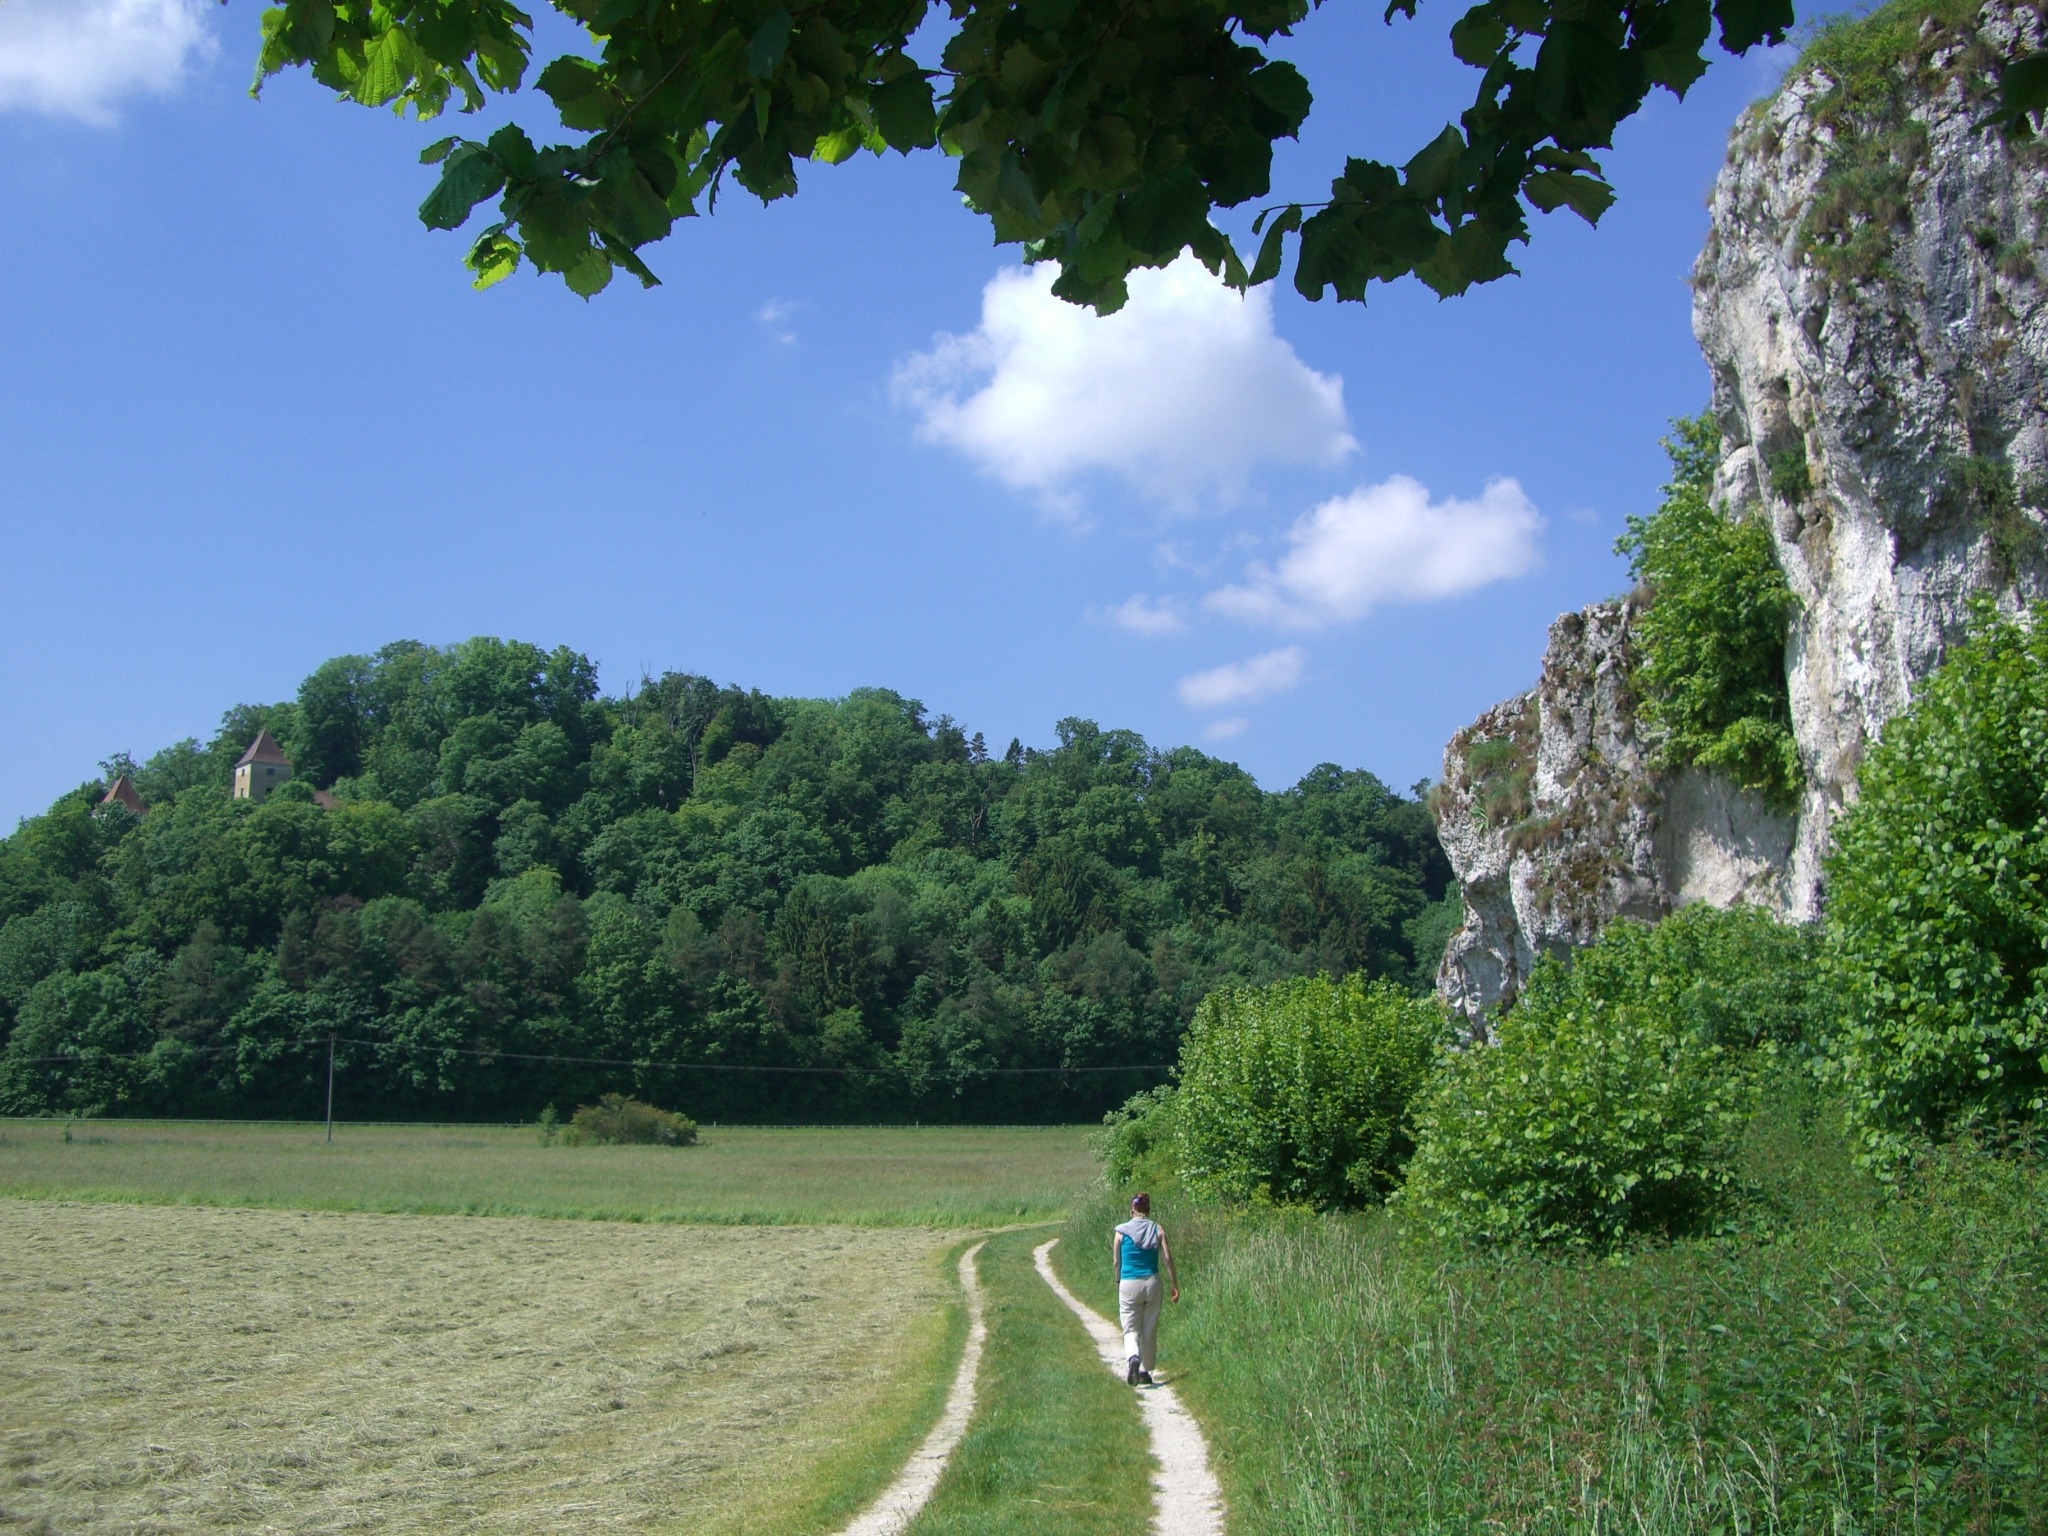
landscape, tree, forest, rock, hiking, hay, meadow, hill, view, panorama, green, meditate, blue, pray, sing, cheerful, enchanting, free, outlook, wide, beautiful, away, frisch, intervention, ecosystem, wanderer, creation, sky blue, rural area, make a pilgrimage, swabian alb, fromm, jakob, jakobsweg, h rben, step by step, lonetal, jakobswegle on the kagberg, kaltenburg